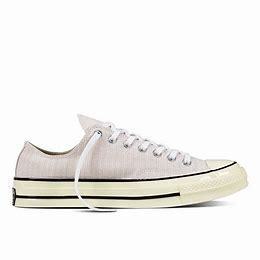
Brand: Converse
Model: Chuck Taylor All Star 70 Ox